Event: Nepal Earthquake
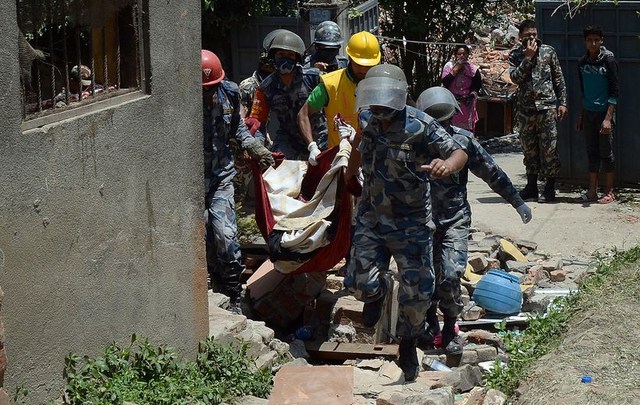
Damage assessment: damage